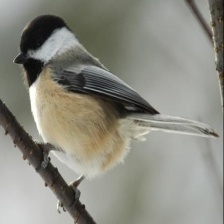
Species: BLACK-CAPPED CHICKADEE
Scientific name: POECILE ATRICAPILLUS
ImageNet parent category: chickadee